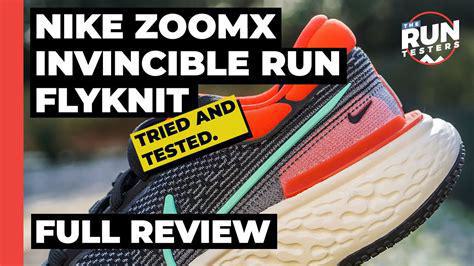
Brand: Nike
Model: Zoomx Invincible Run Flyknit